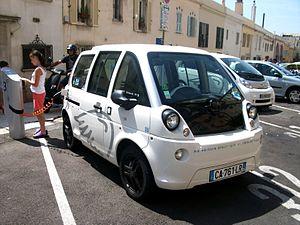
Véhicule électrique, Nice
Auto Bleue était le service de location de véhicules électriques en autopartage sur réservation ou sans réservation proposé par la Métropole Nice Côte d'Azur.